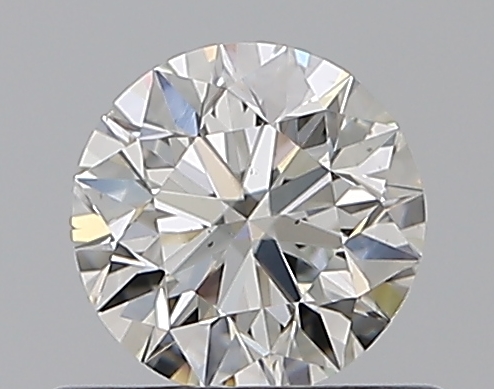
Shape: round
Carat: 0.5
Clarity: VS2
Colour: H
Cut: EX
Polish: EX
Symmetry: EX
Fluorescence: N
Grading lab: GIA
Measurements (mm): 5.02 x 5.05 x 3.18